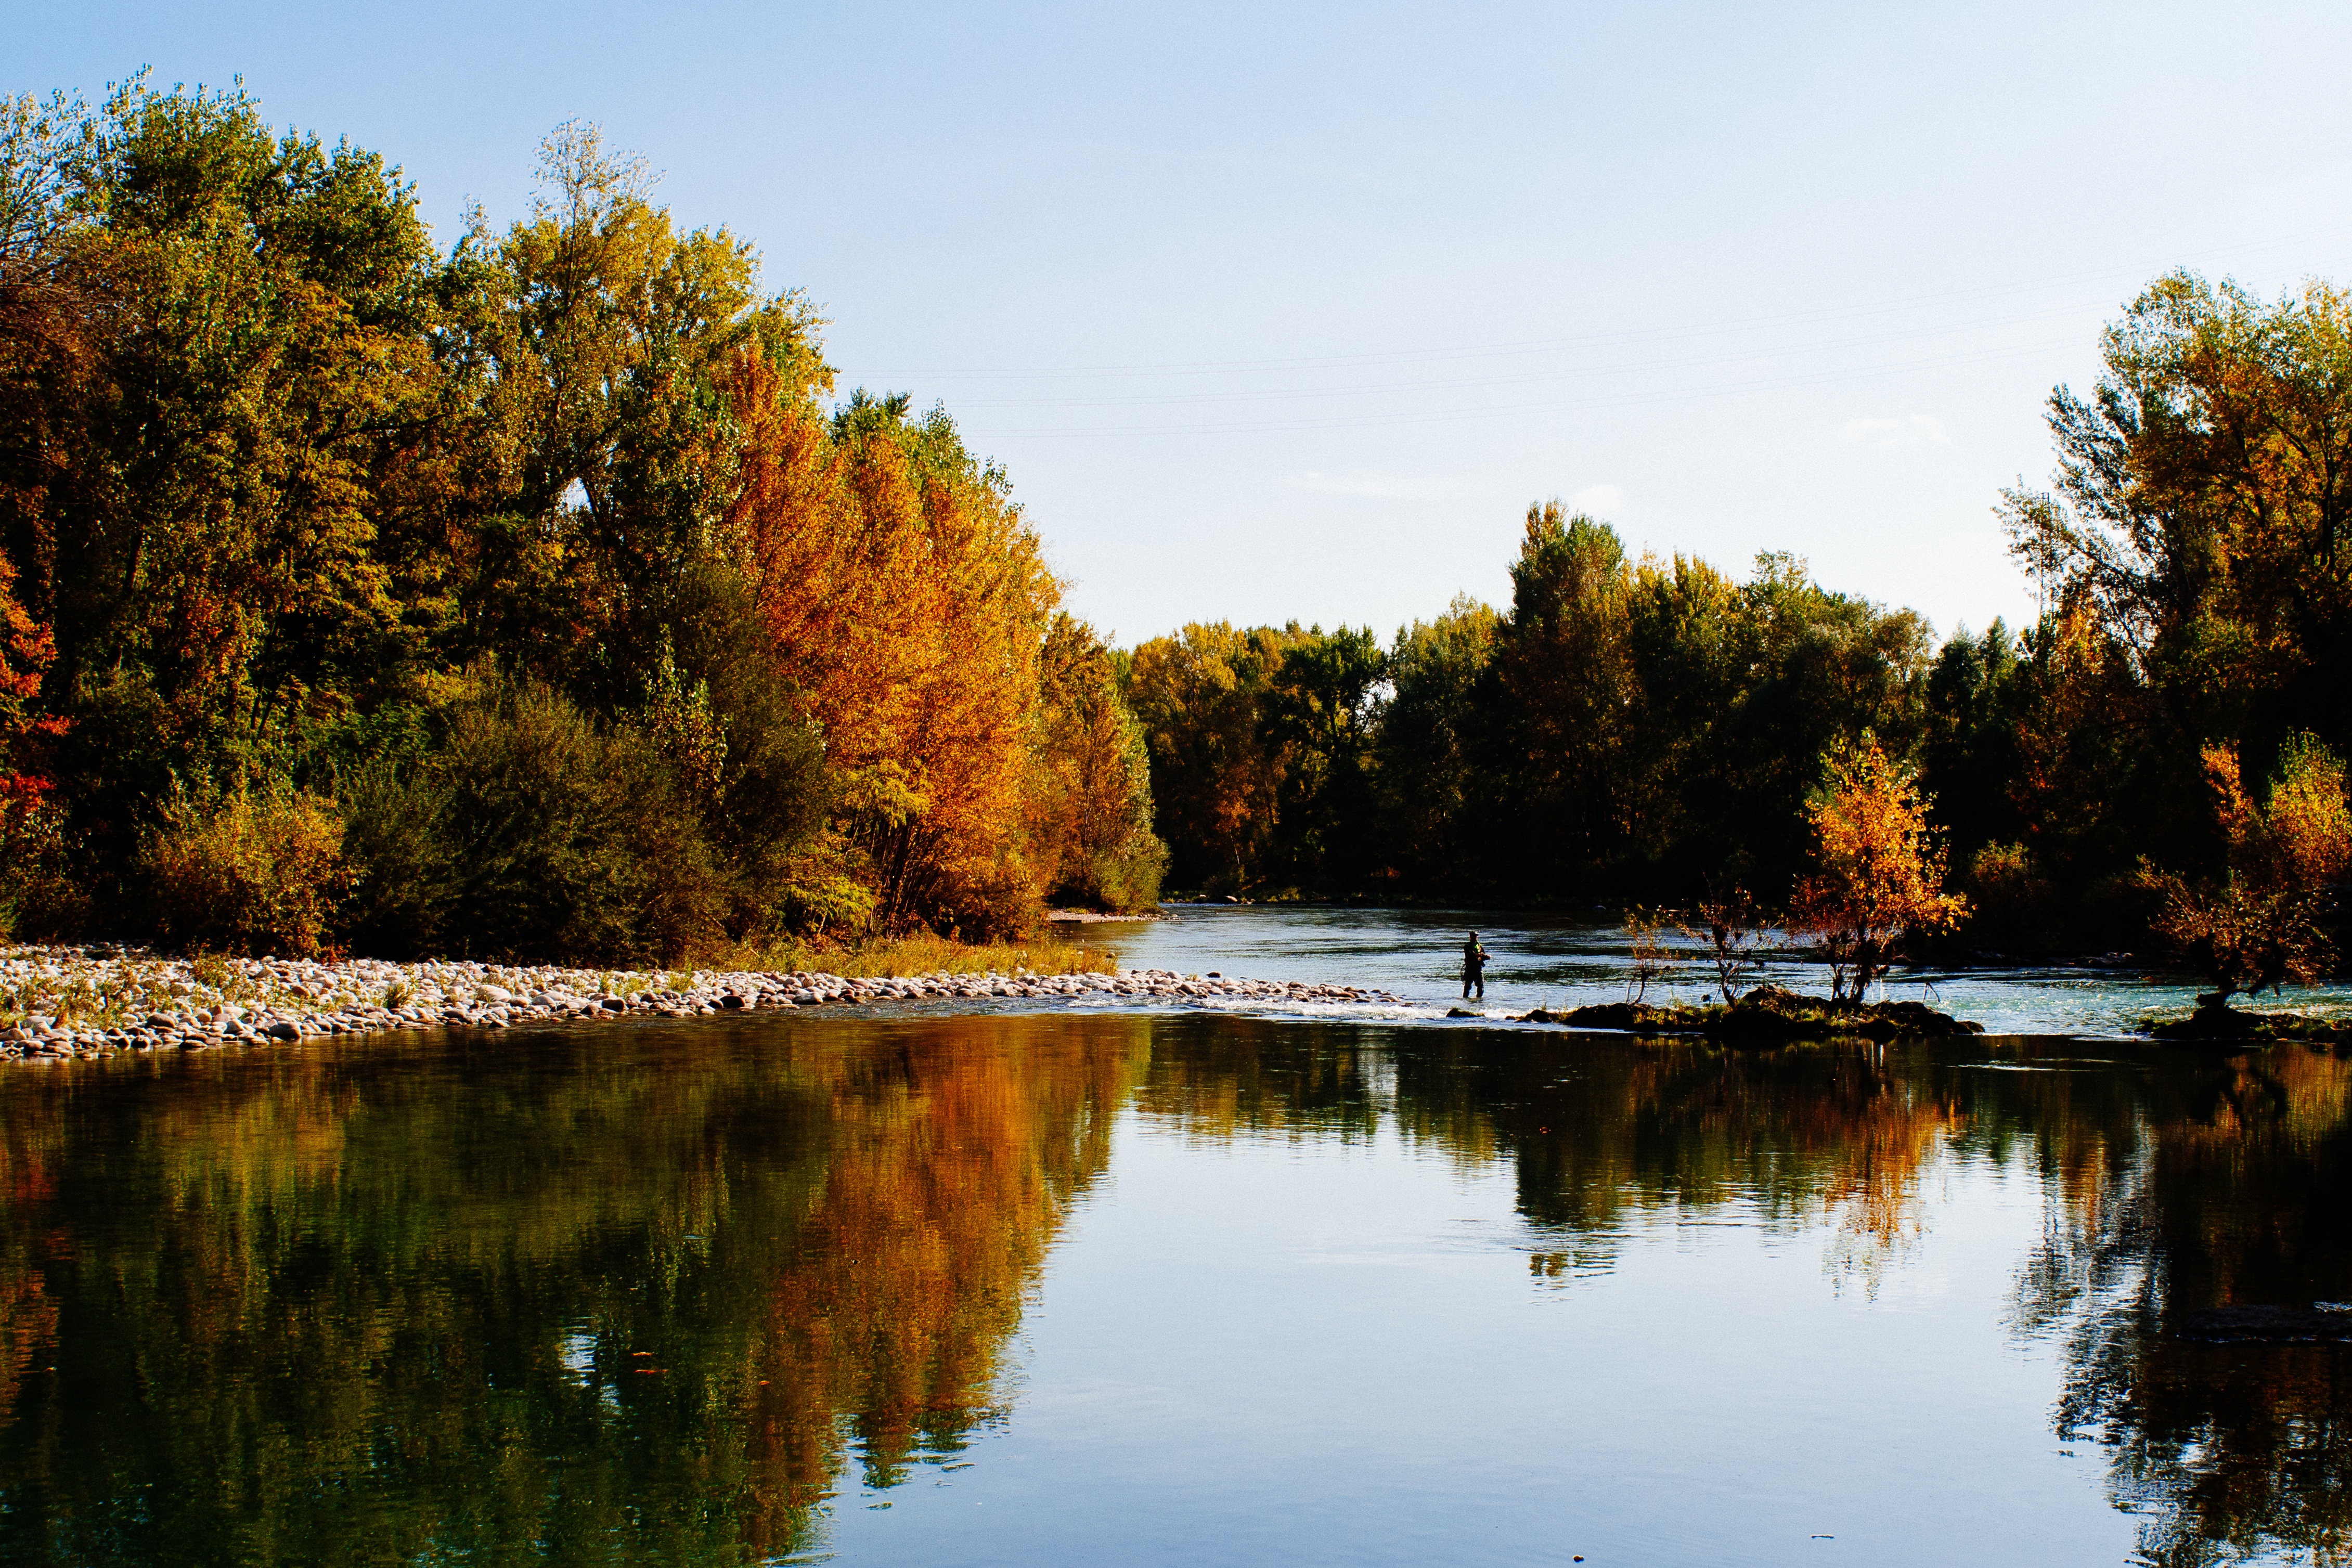
landscape, tree, water, nature, plant, sunlight, morning, leaf, lake, river, pond, reflection, autumn, park, season, waterway, body of water, woodland, woody plant